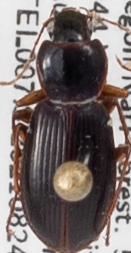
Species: Synuchus impunctatus
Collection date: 2021-08-24
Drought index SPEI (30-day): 0.578
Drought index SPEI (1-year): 0.144
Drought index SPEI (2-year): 1.242